Simon Olsson

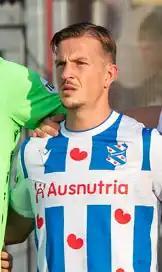
Olsson with Heerenveen in 2023

Simon Olsson (born 14 September 1997) is a Swedish professional footballer who plays as an attacking midfielder for Allsvenskan club Elfsborg and the Sweden national team.